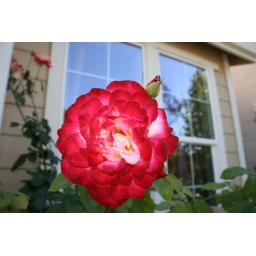
rose by the window